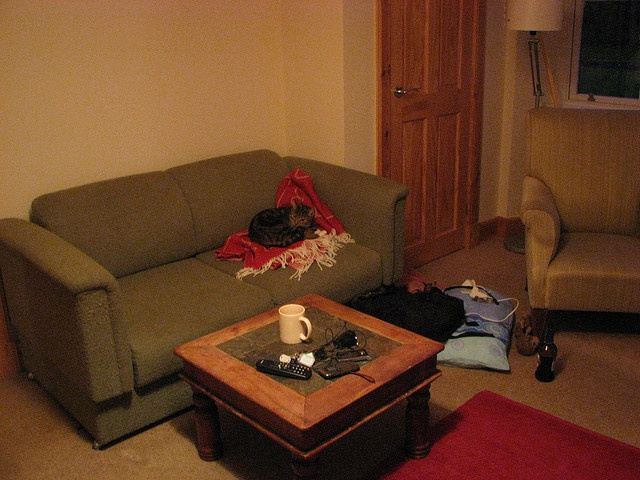
a living room with a couch a table and a chair
A green living room sofa and small coffee table
A couch with a cat on it next to a table and chair.
a cat sleeping on a blanket on the couch
There is a messy living room area with some things thrown on the floor and coffee table